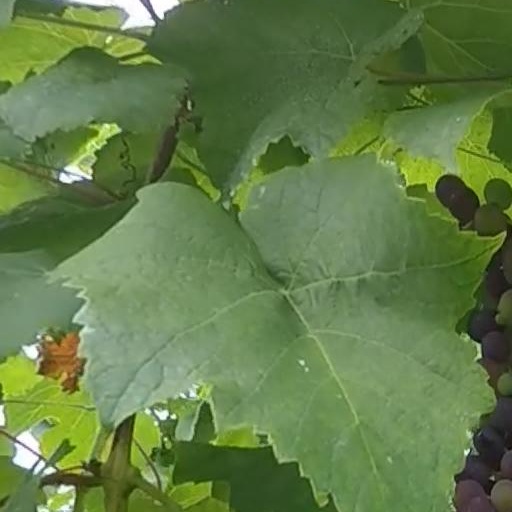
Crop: grape